Archchancellor

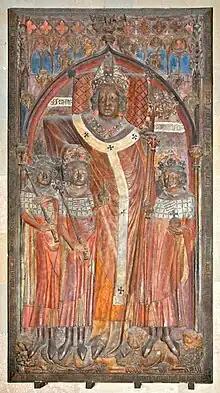
Tomb of Peter von Aspelt, Prince-Archbishop of Mainz and Archchancellor of Germany (1306-1320), Mainz Cathedral

An archchancellor or chief chancellor was a title given to the highest dignitary of the Holy Roman Empire, and also used occasionally during the Middle Ages to denote an official who supervised the work of chancellors or notaries.